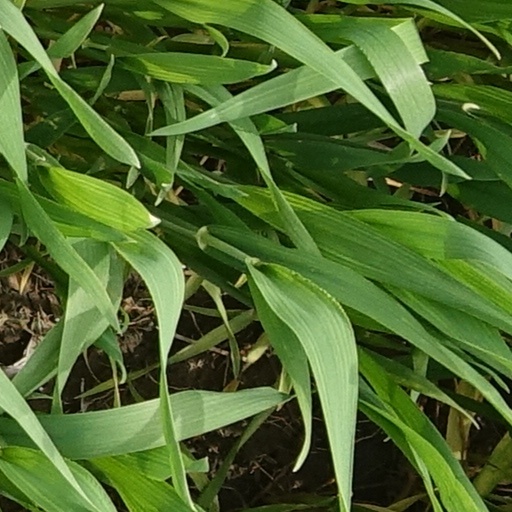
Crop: wheat